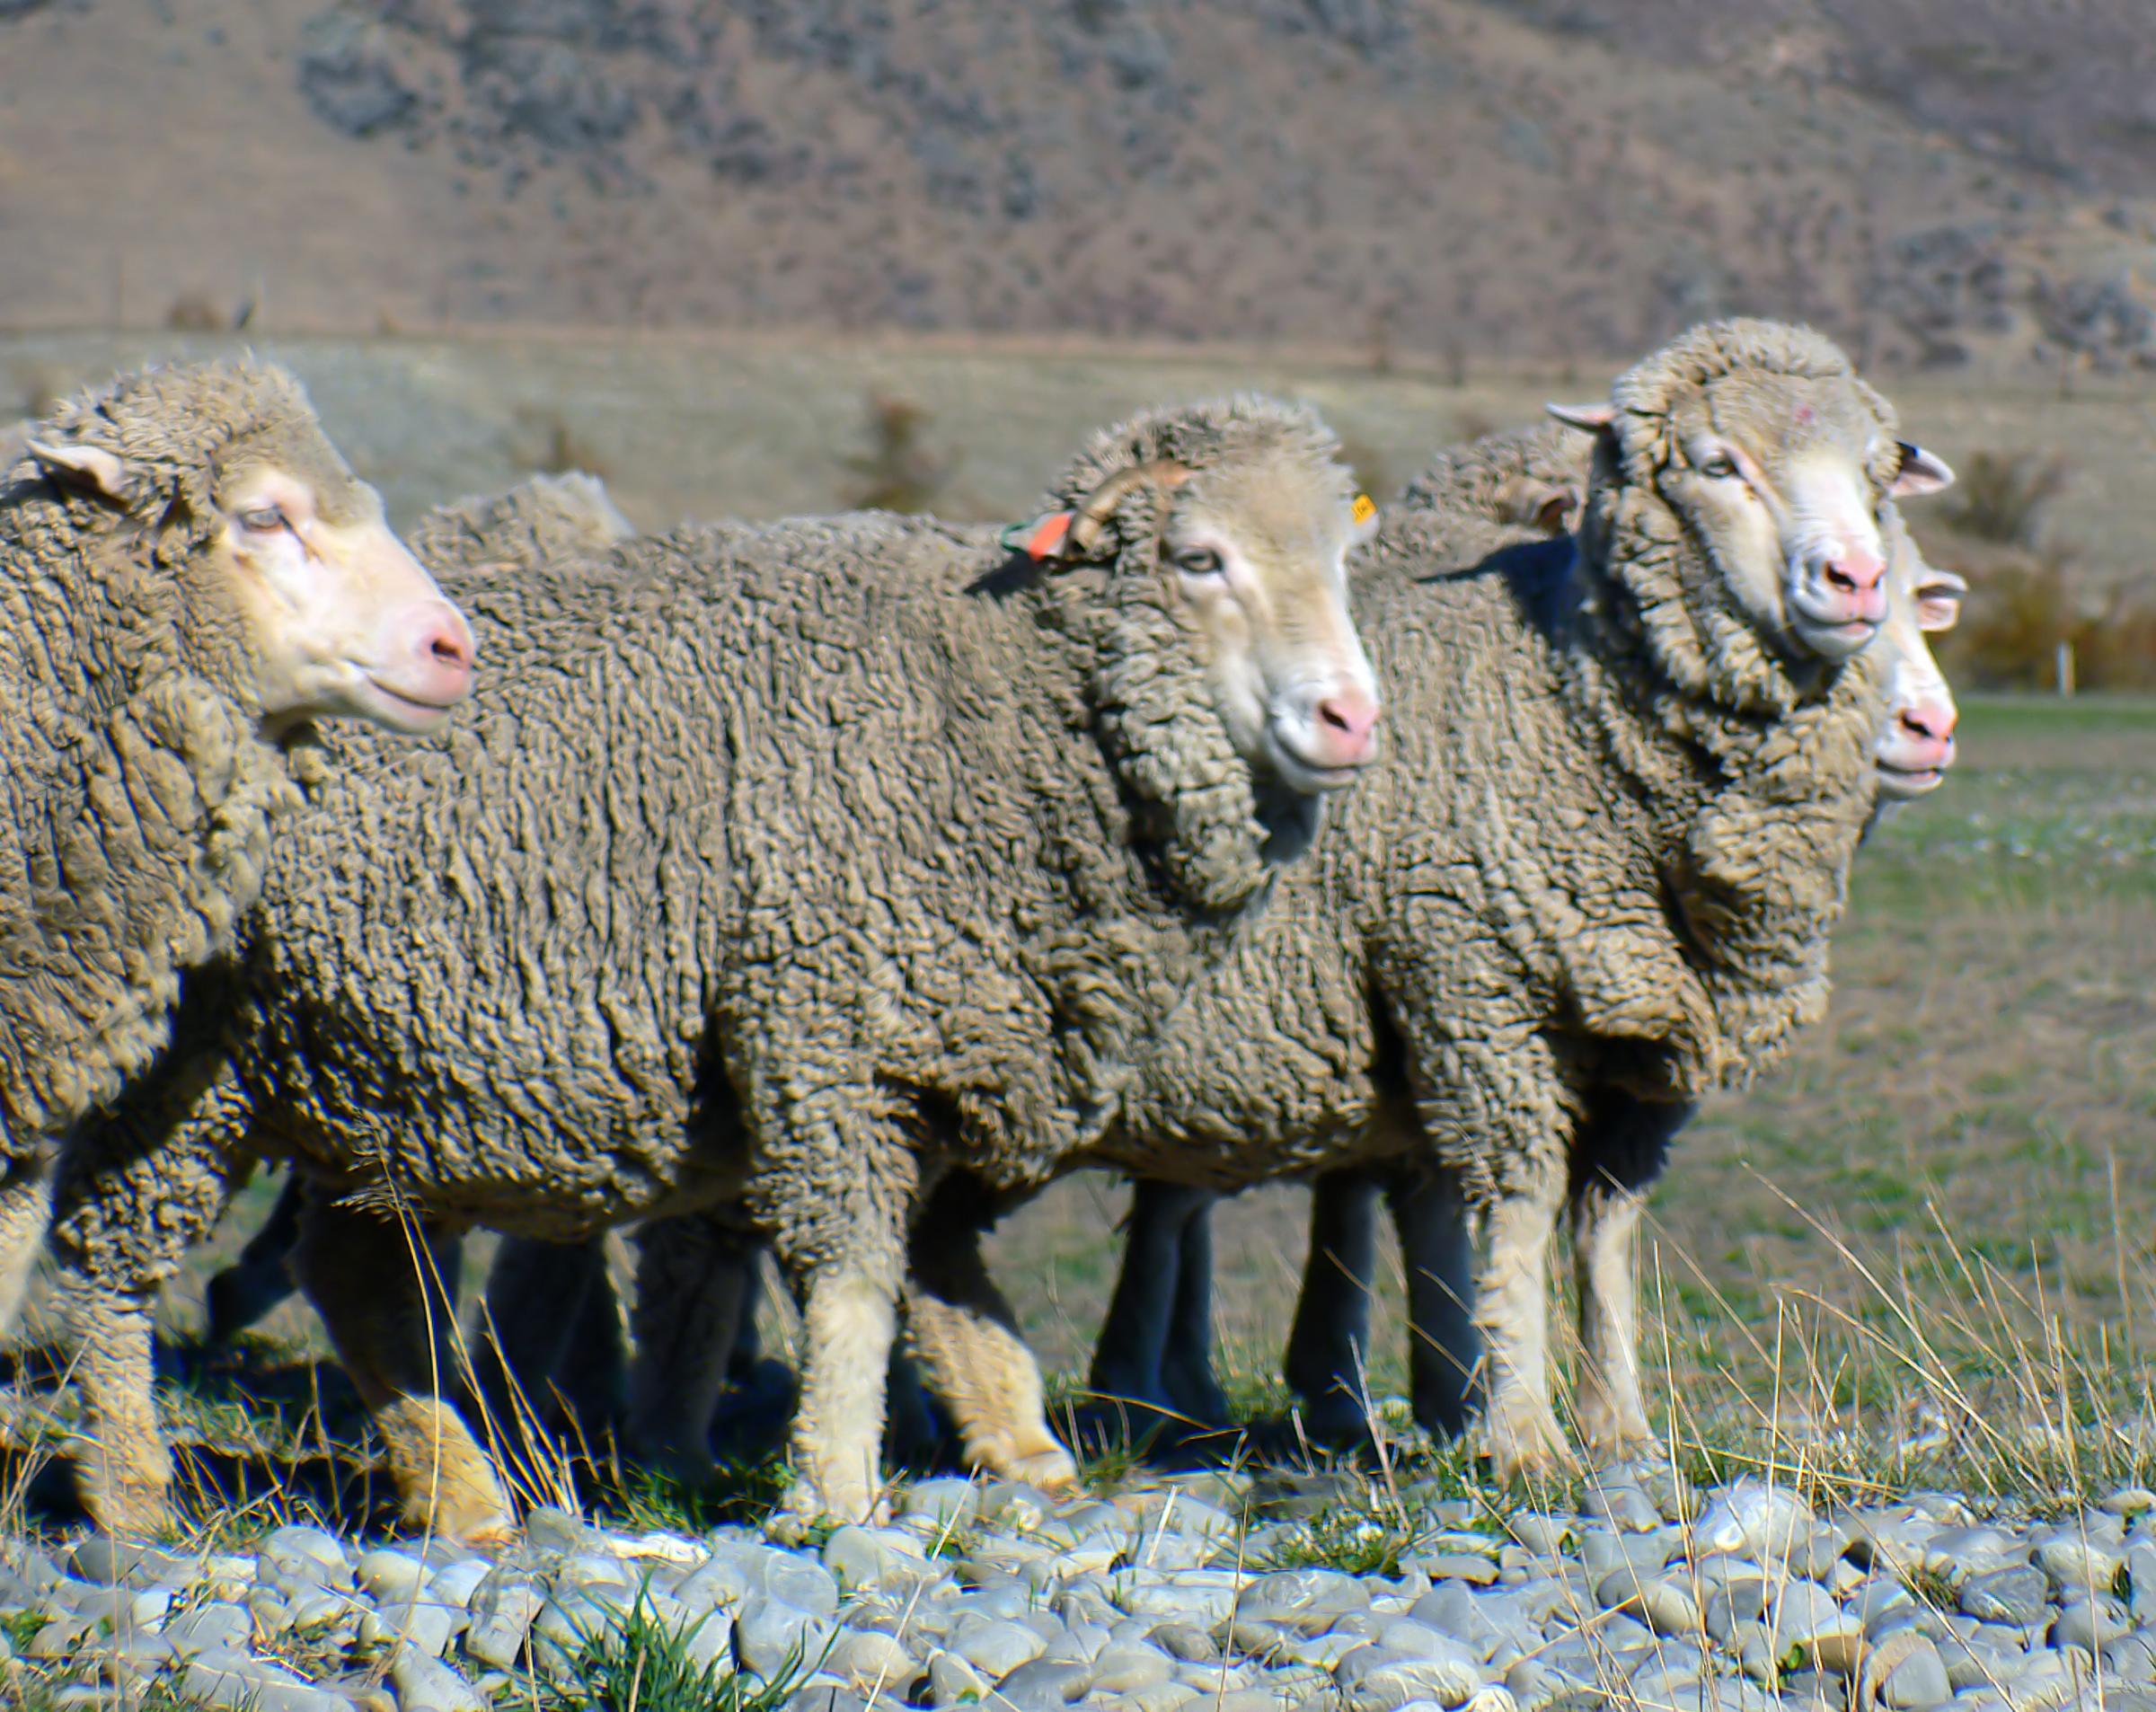
herd, farming, pasture, sheep, mammal, wool, fauna, newzealand, vertebrate, sheeps, marino, flockofsheep, cow goat family